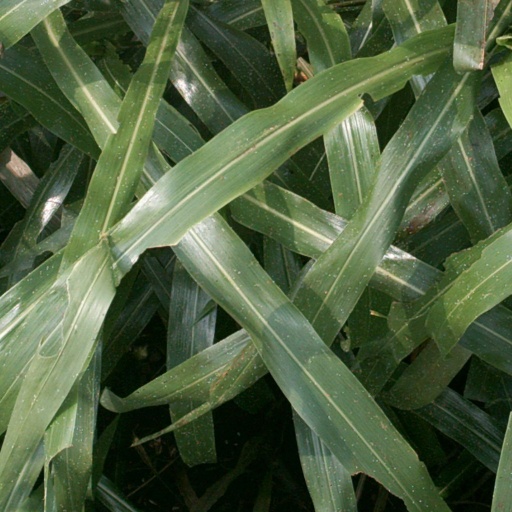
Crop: sorghum